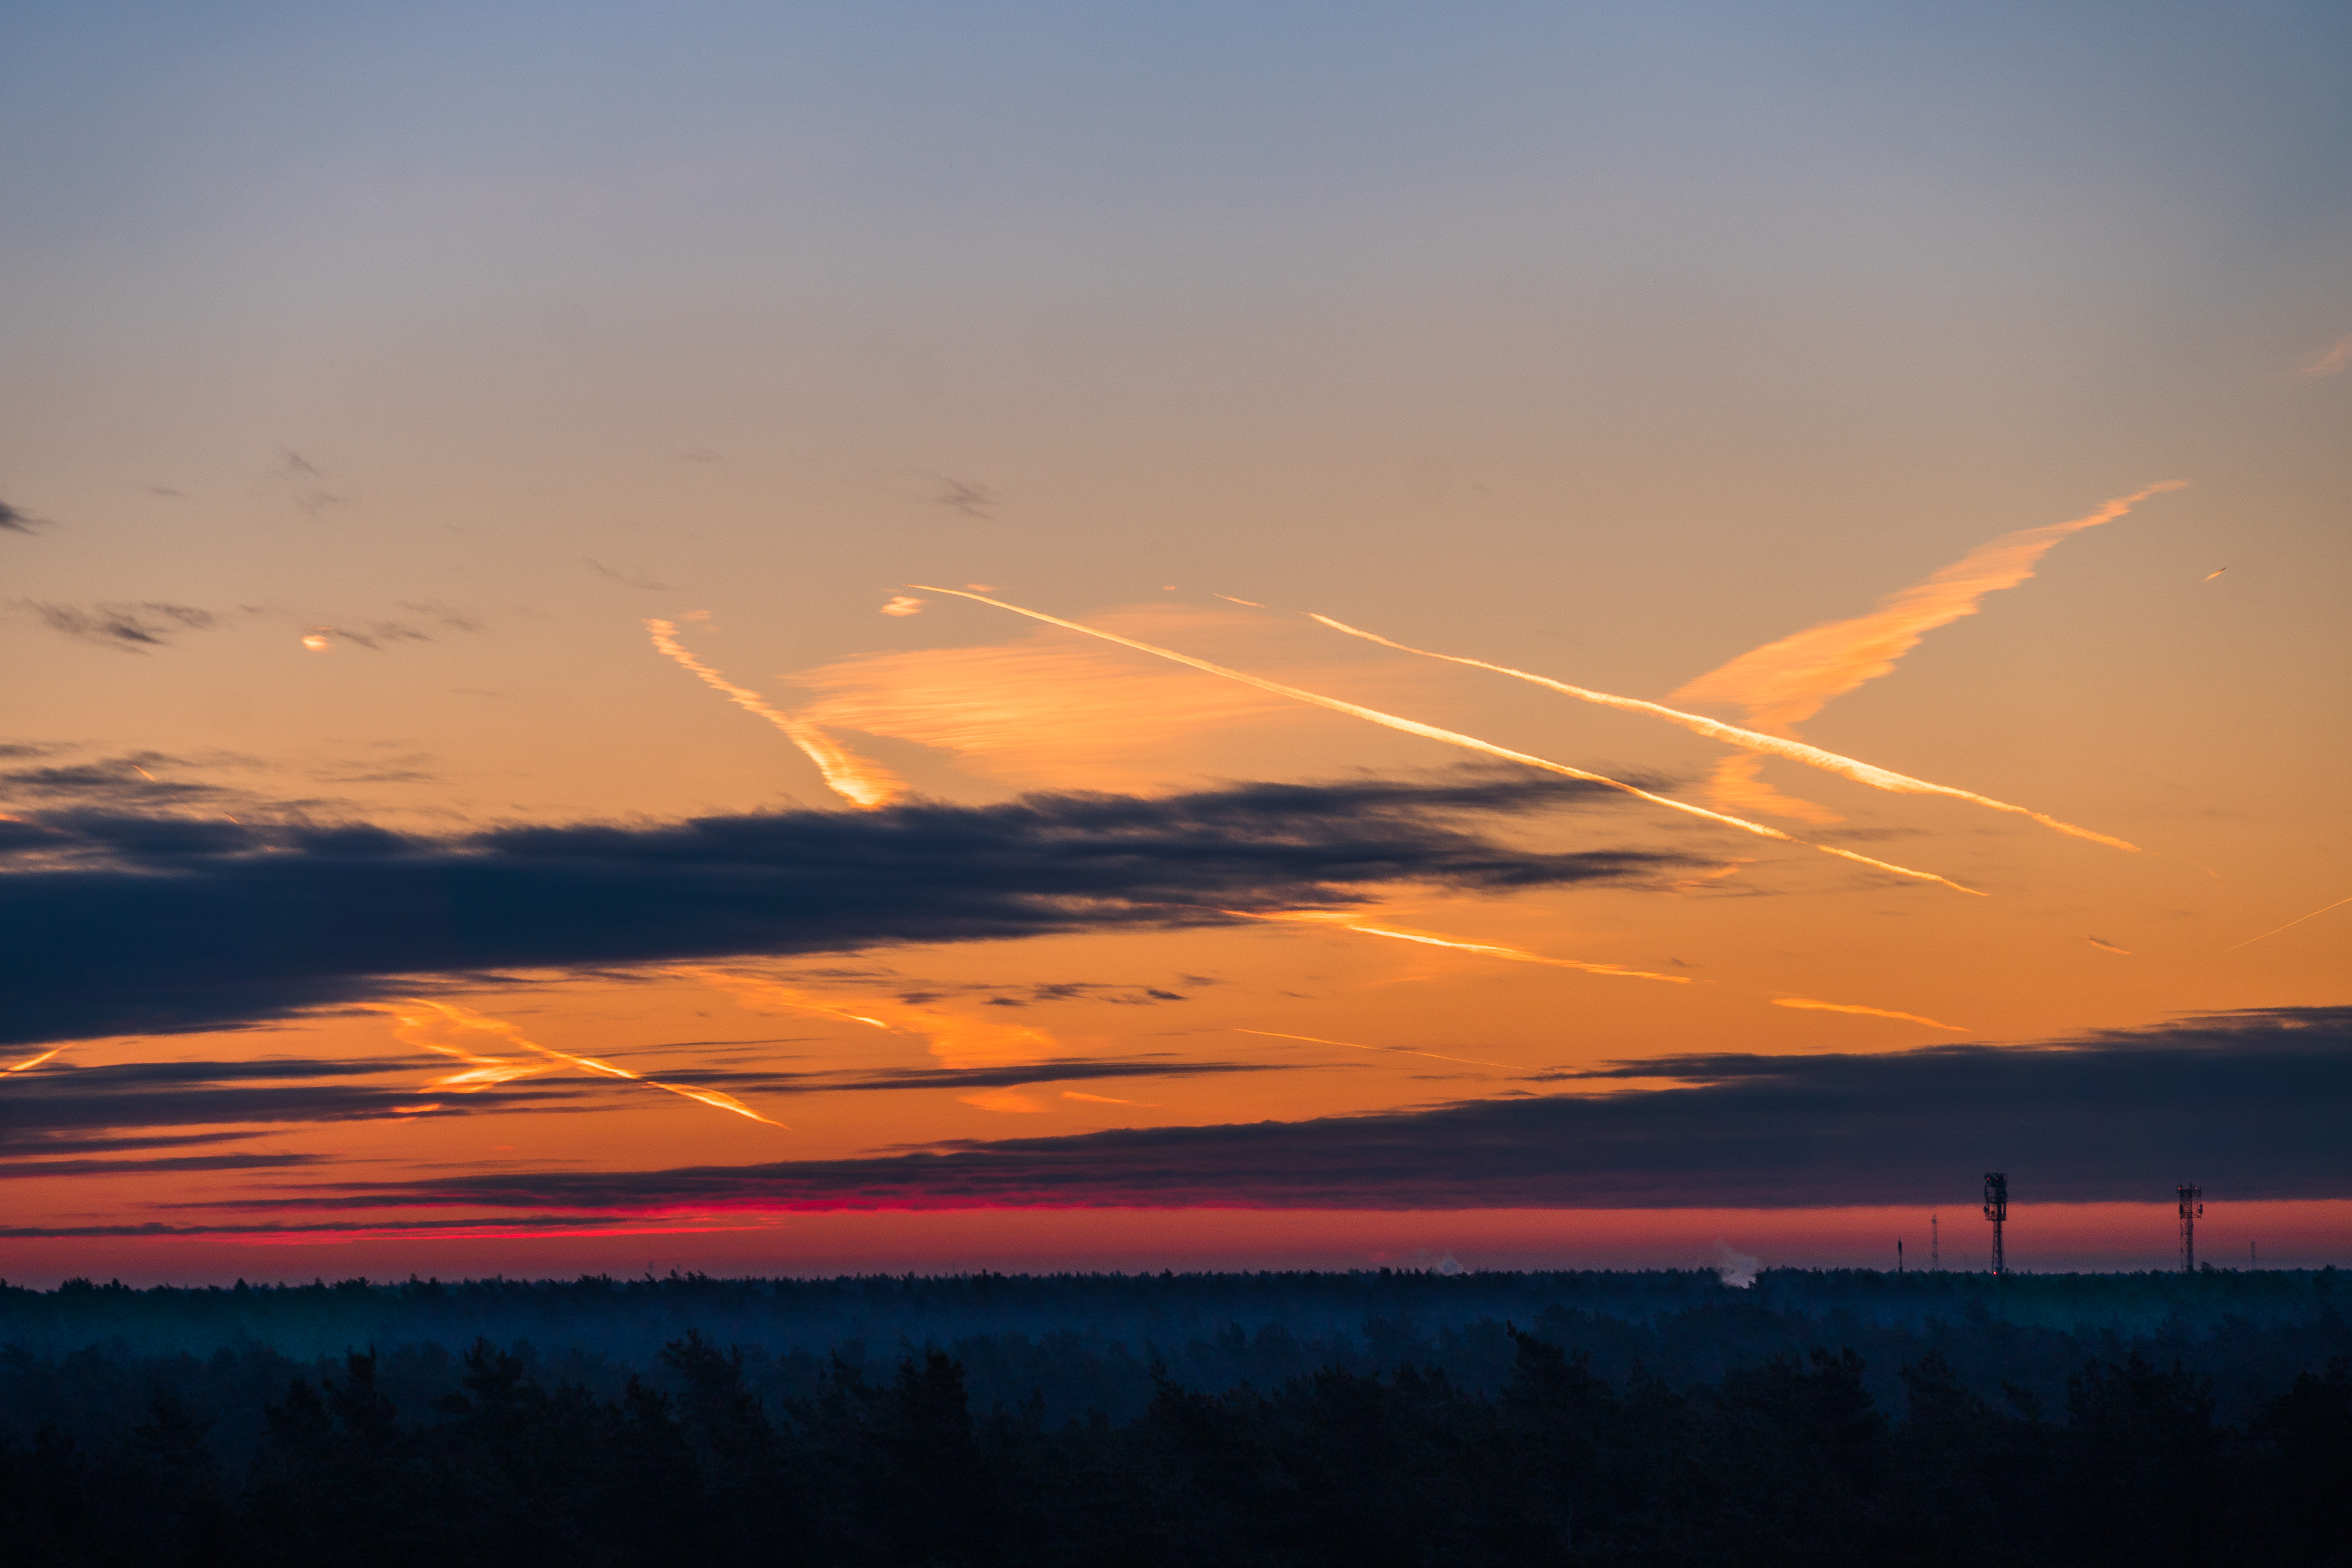
dawn, sky, clouds, landscape, morning, sunrise, twilight, beauty, city, mood, nature, sun, red, atmosphere, color, scenic, horizont, cloud, water, natural landscape, afterglow, plant, sunlight, body of water, dusk, red sky at morning, atmospheric phenomenon, lake, horizon, sunset, tree, cumulus, calm, grassland, prairie, meteorological phenomenon, reflection, evening, reservoir, grass, ocean, sound, field, wetland, winter, astronomical object